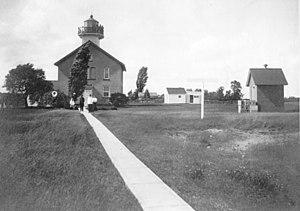
Le phare de Green Island, est un phare du lac Michigan situé sur Green Island, une île de la baie de Green Bay dans le Comté de Marinette, Wisconsin. L'ancien phare, inactif depuis 1956, a été remplacé par une tour métallique à claire-voie.